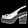
Label: Sandal